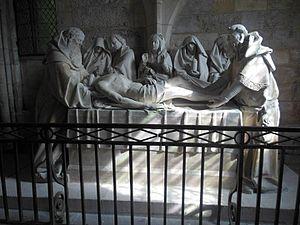
Mise au Tombeau (1454), par Georges et Michiel de la Sonnette. Don de Lancelot de Buronfosse, marchand. Conservé à l'hôtel-Dieu de Tonnerre (Yonne).
L'hôtel-Dieu de Tonnerre est un ancien établissement hospitalier, aujourd'hui musée, fondé en 1293, par Marguerite de Bourgogne, dans la ville de Tonnerre, en Bourgogne.
Cette page est destinée à fournir une liste illustrée provisoirement non exhaustive des principales Mise au tombeau du Christ situées en France qu'il s'agisse de groupes de statues en Ronde-bosse, de bas ou haut relief. Elle est articulée dans l'ordre géographique, par département, puis par commune, puis par lieu ou édifice, puis par ordre chronologique. Une mise au tombeau lorsqu'elle est complète se compose de huit personnages. Dans un sarcophage Jésus-Christ est entouré de Joseph d'Arimathie, Marie, Jean, les trois saintes femmes qui sont Marie de Magdala, Marie-Salomé, Marie Jacobé et Nicodème.